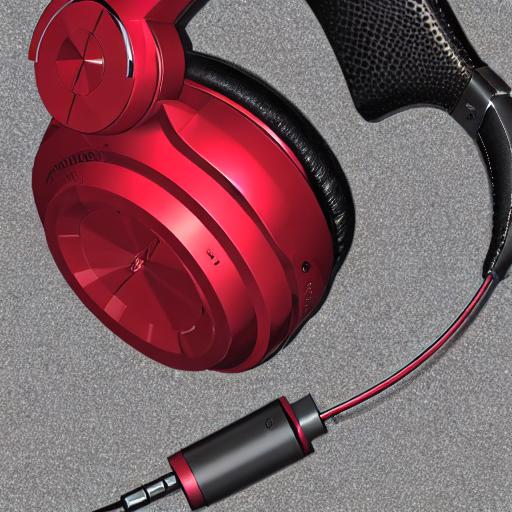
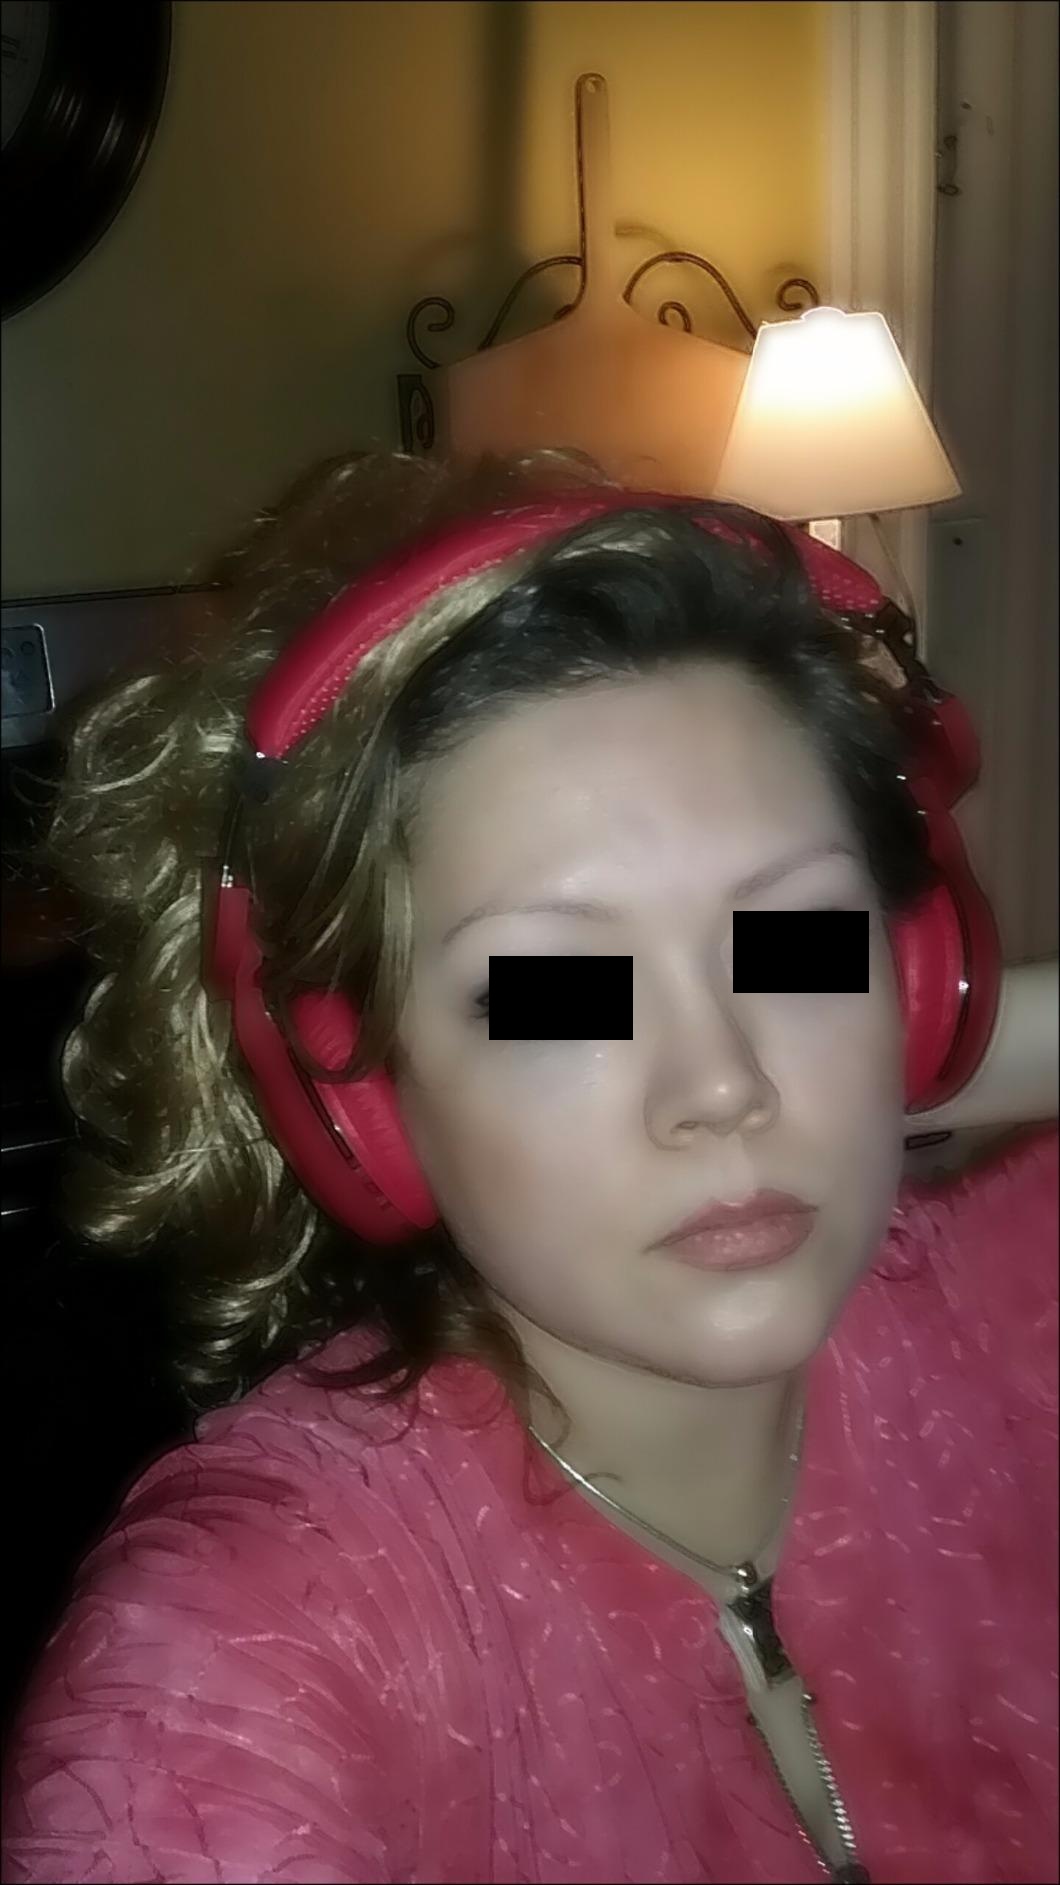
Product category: headphones
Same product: no